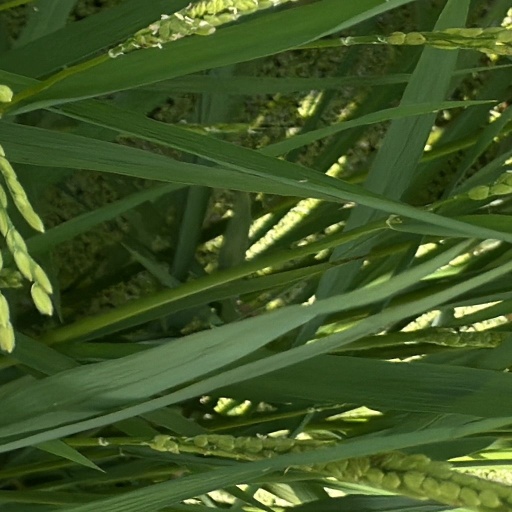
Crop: rice